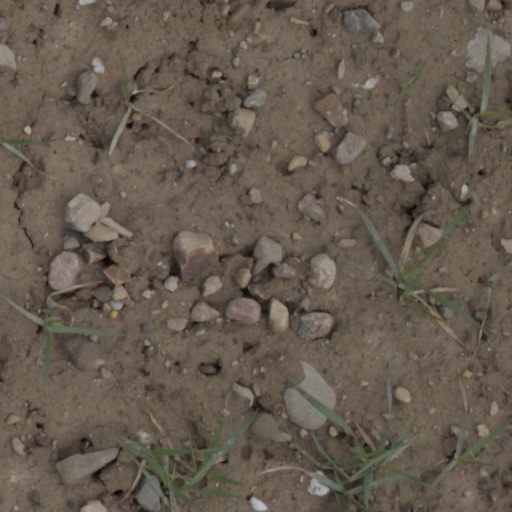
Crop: wheat